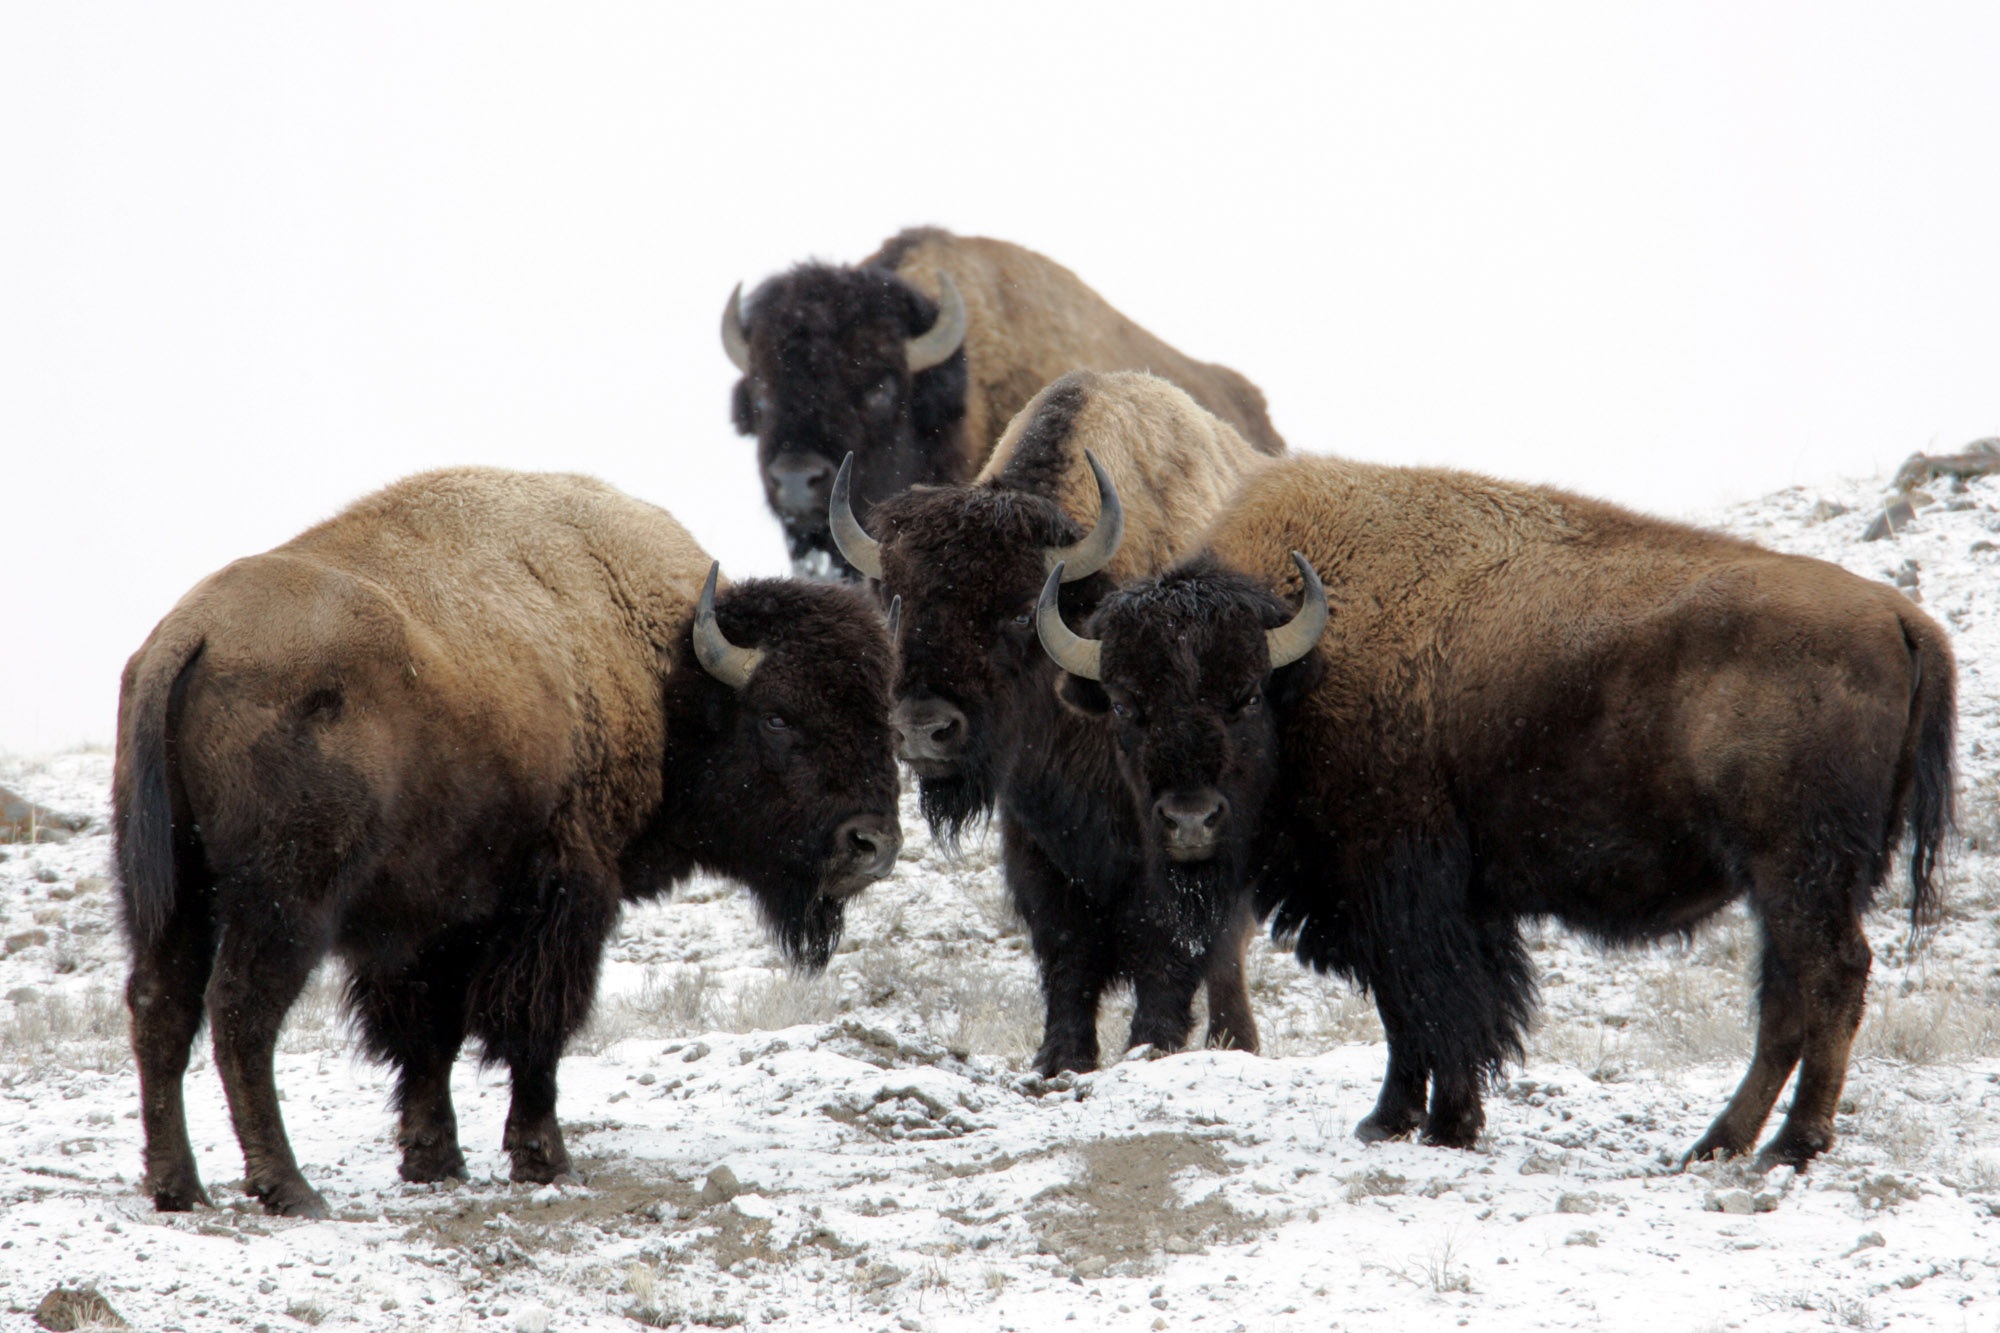
snow, cold, winter, prairie, wind, animal, wildlife, horn, fur, food, herd, grazing, usa, brown, mammal, healthy, national park, meat, fauna, yellowstone, bull, american, grassland, beast, vertebrate, bison, icon, yak, horns, wyoming, buffalo, cattle like mammal, cow goat family, muskox